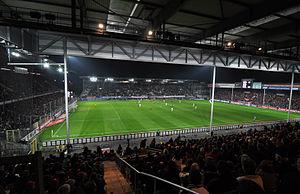
Le Championnat d'Allemagne de football est créé en 1903. Jusqu'en 1963, le statut des clubs est amateur et le championnat national consiste en une phase finale entre les différents champions régionaux. Le championnat professionnel à poule unique, la Bundesliga, est créé en 1963. Le Bayern Munich, vainqueur en 2019-2020, détient le record du nombre de victoires, avec 30 titres.
Le SC Fribourg est un club de football allemand basé à Fribourg-en-Brisgau qui évolue en Bundesliga.
Le Schwarzwald-Stadion est un stade de football situé à Fribourg-en-Brisgau en Allemagne, inaugurée en 1954. Il a une capacité de 24 000 places, comprenant notamment la tribune où les supporters sont debout, la Nordtribüne, de 6 000 places. C'est le stade du SC Fribourg.